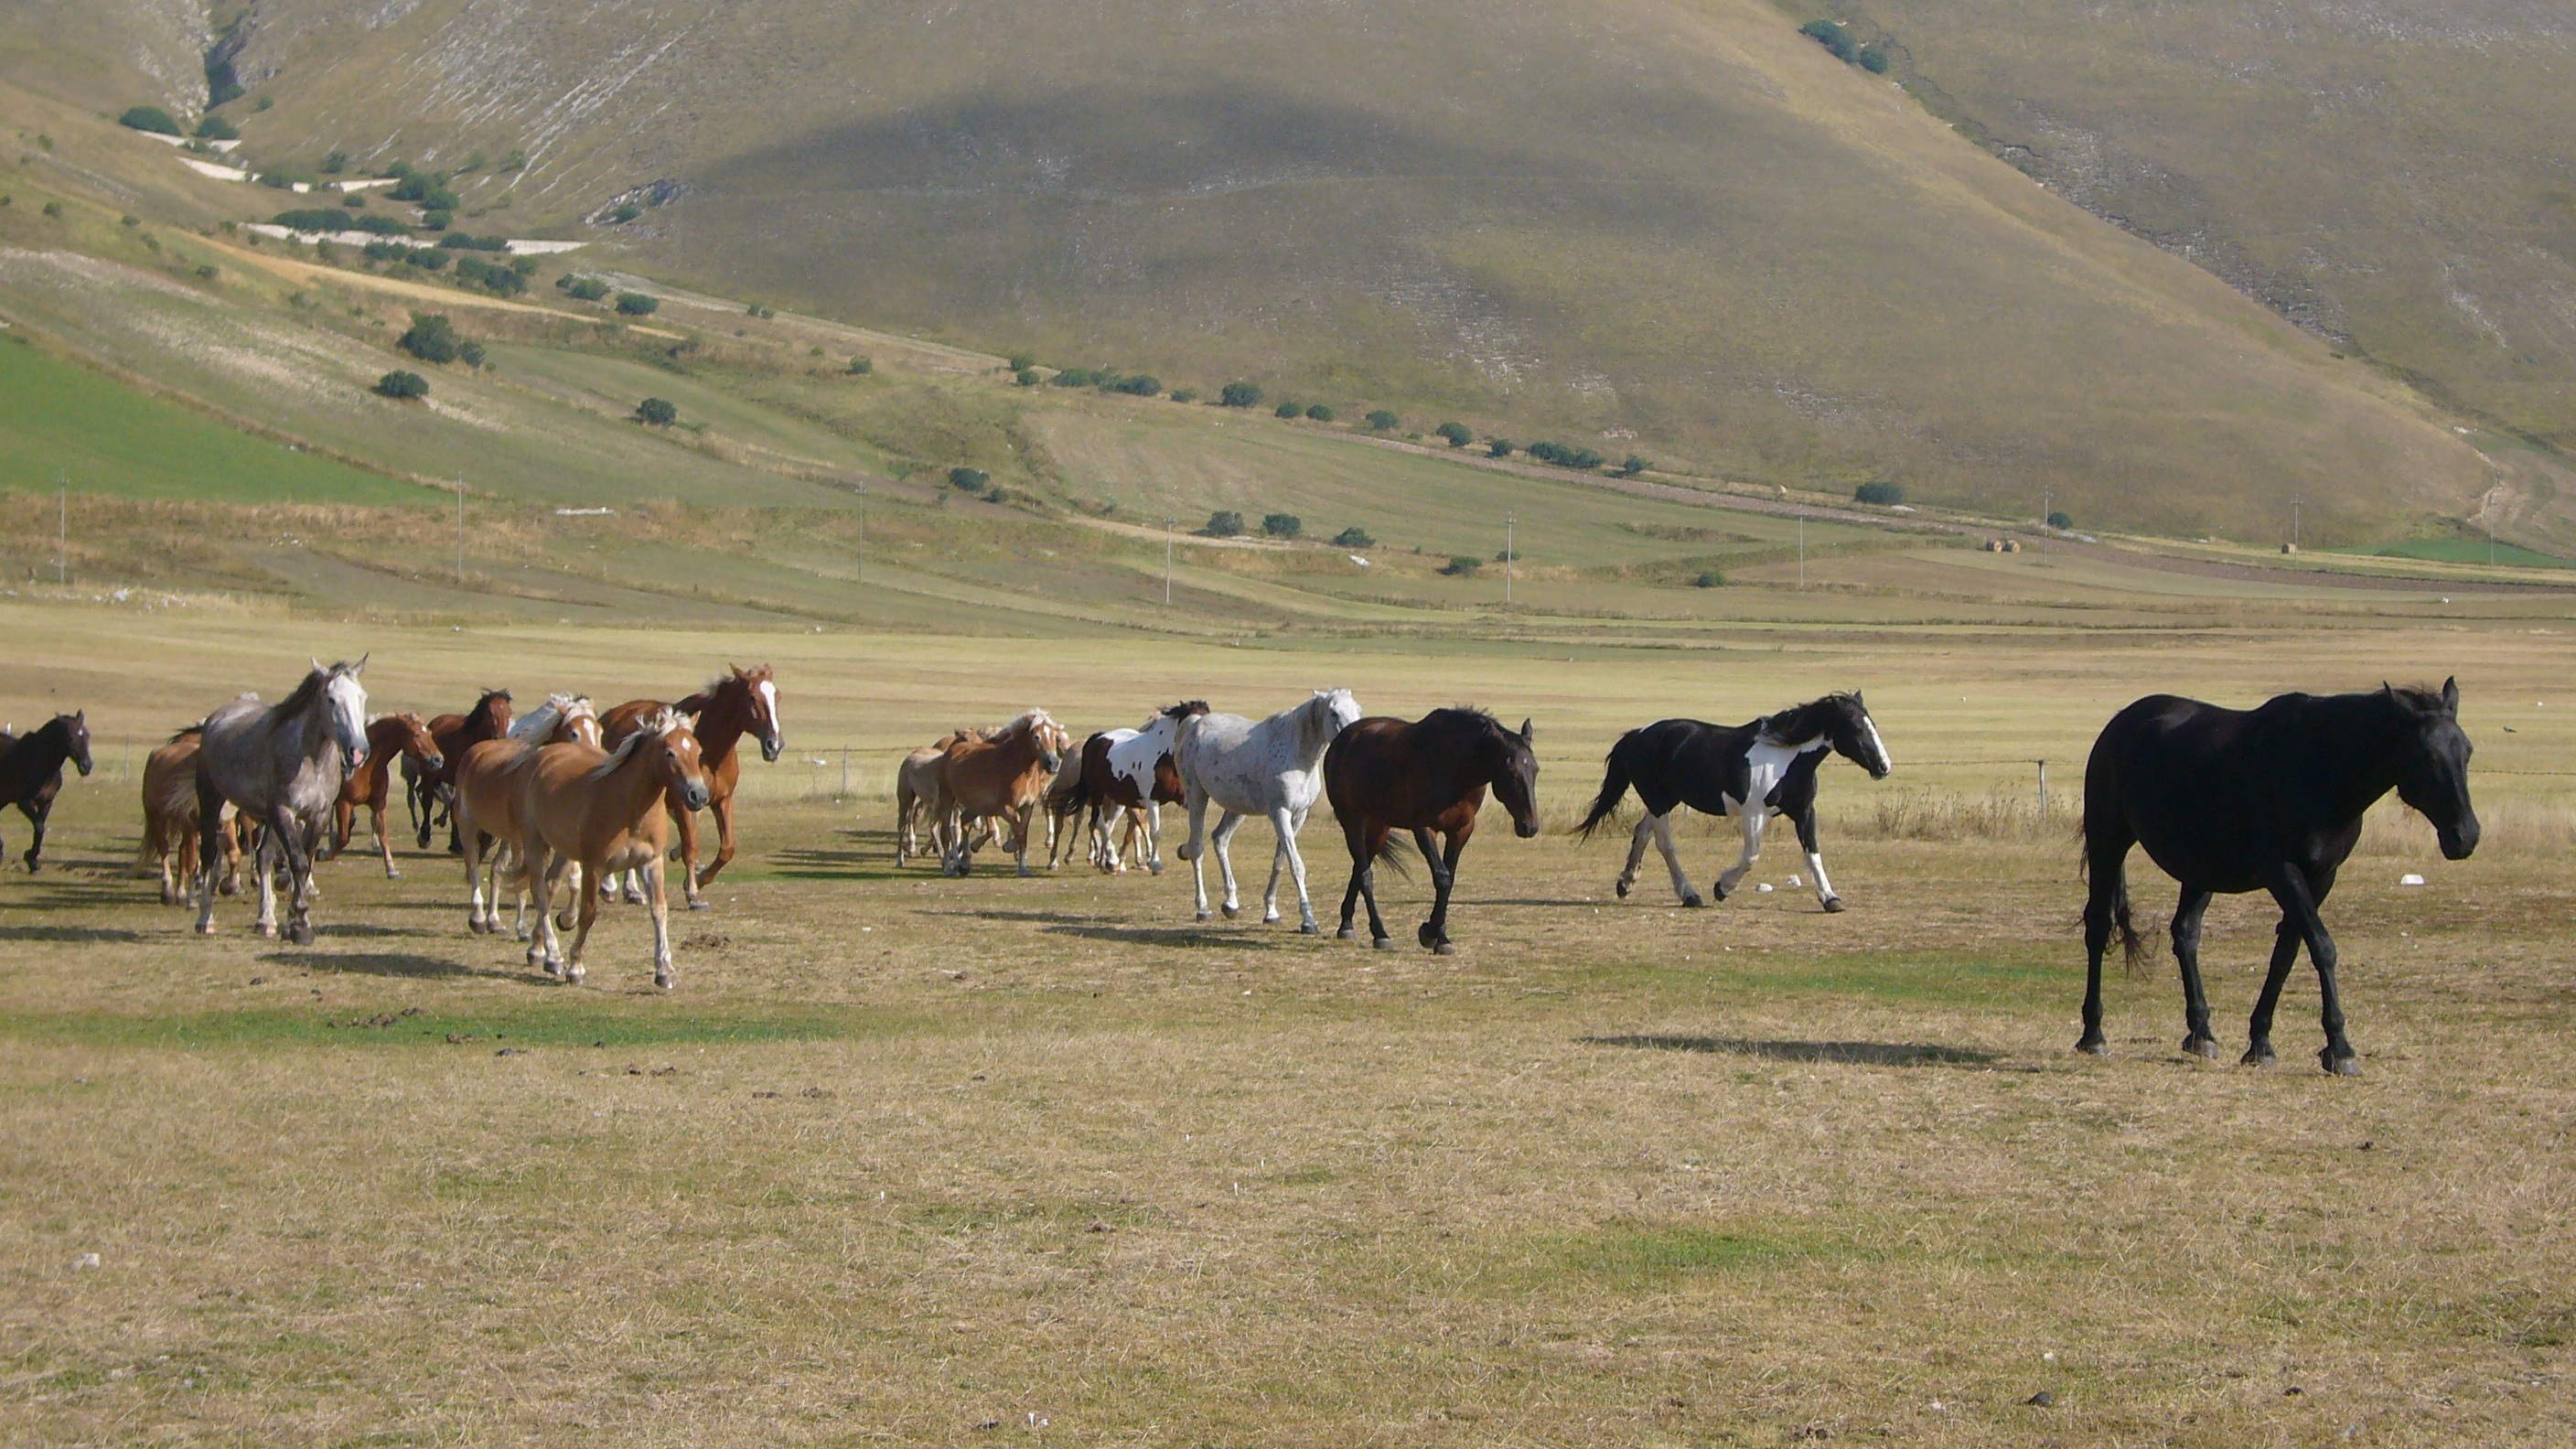
landscape, field, meadow, herd, pasture, grazing, ranch, horse, piano, horses, grassland, mare, castelluccio, steppe, rural area, pack animal, natural environment, cattle like mammal, horse like mammal, mustang horse